Shyrokyne standoff

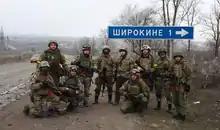
Special Tasks Patrol Police "Eastern Corps" volunteers in Shyrokyne.

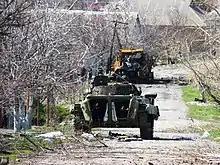
Destroyed armored vehicles near Shyrokyne.

A new ceasefire agreement, called Minsk II, was signed on 12 February. According to the agreement, a total ceasefire across the Donbas was to begin at midnight on 15 February. Despite this, five Ukrainian soldiers were killed and twenty-two were wounded in a DPR attack at Shyrokyne on 16 February. By the 21st of February, the Ukrainian government said that separatist forces were once again massing for a new offensive on Mariupol. NSDC spokesman Andriy Lysenko said that DPR forces were "conducting sabotage and intelligence operations round the clock to test government defences" in the area around Shyrokyne. DPR forces in Sakhanka had dug in, whilst those in and Bezimenne had established a base of operations in some houses there. Ukrainian officials said that Russia had sent tanks and soldiers toward Novoazovsk to reinforce the DPR, and a Reuters team said it saw men who "looked like Russian military special forces wearing Russian army patches and insignia on their uniforms" at Bezimenne.